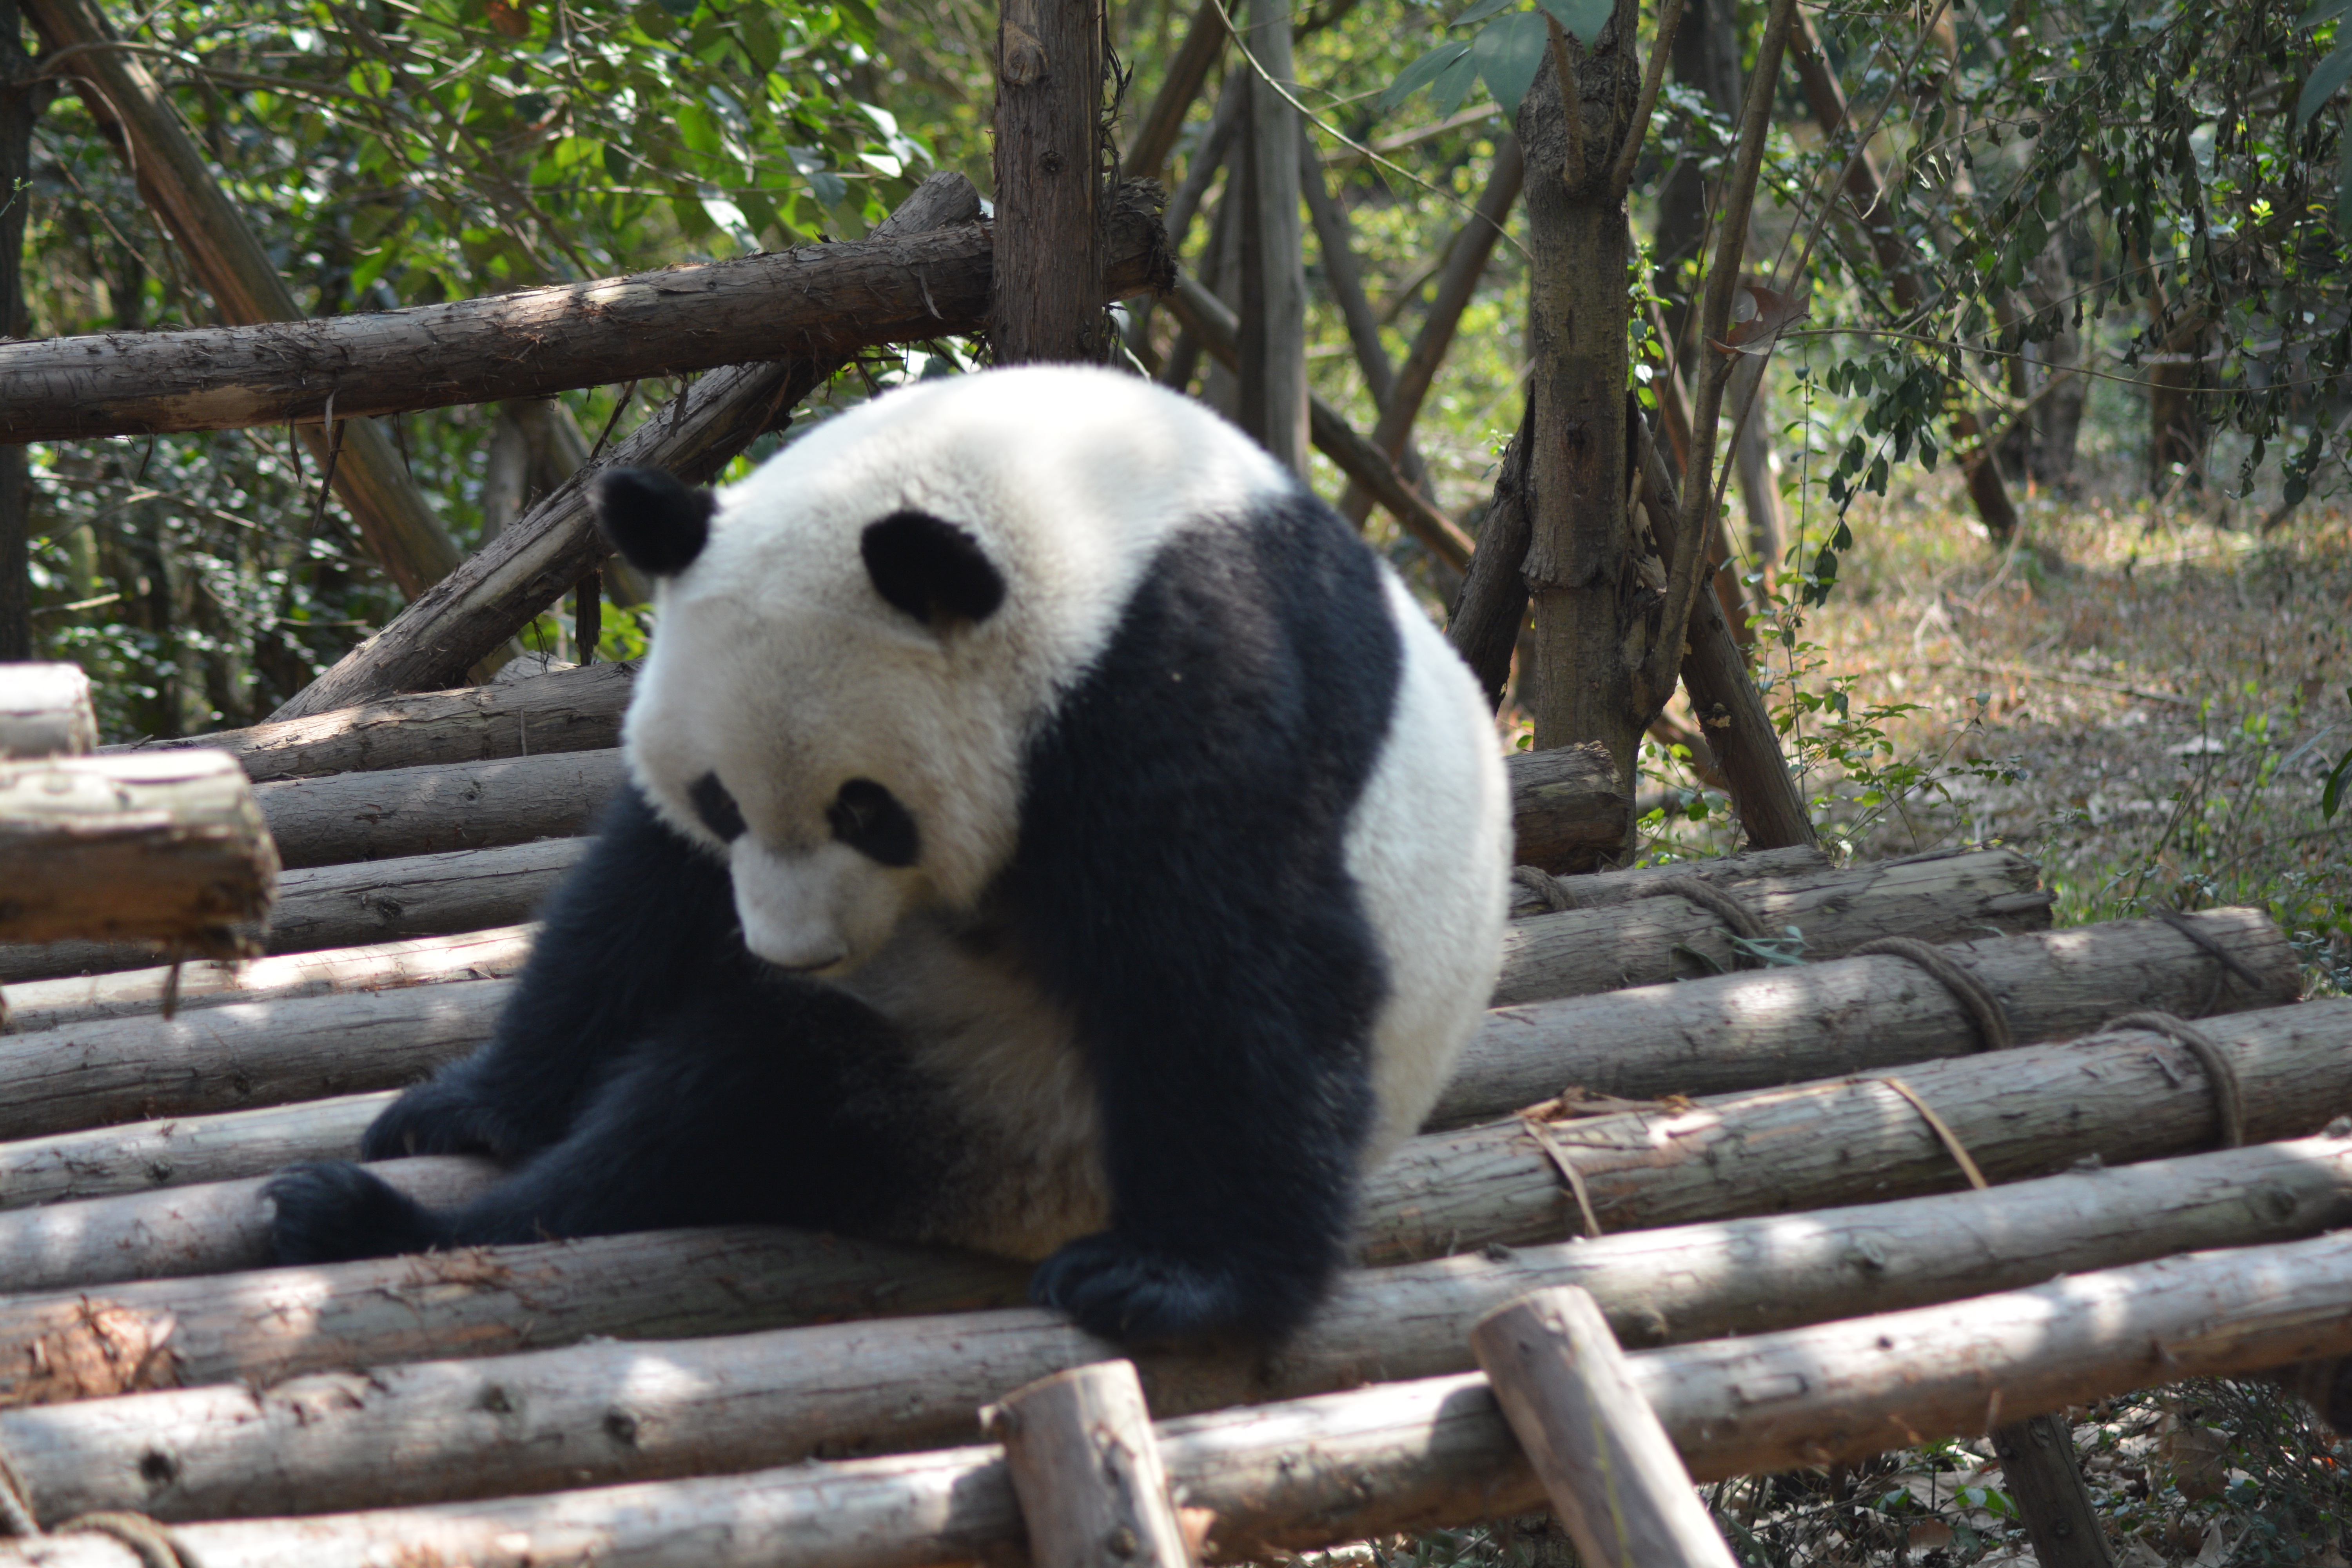
bear, zoo, mammal, fauna, vertebrate, giant panda